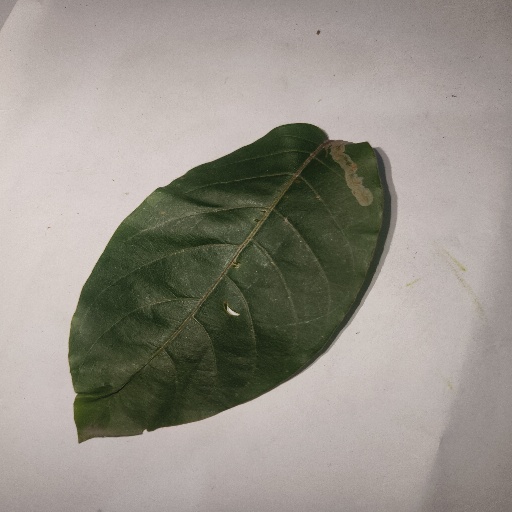
Species: HariTaki
Leaf condition: Bacterial Spot